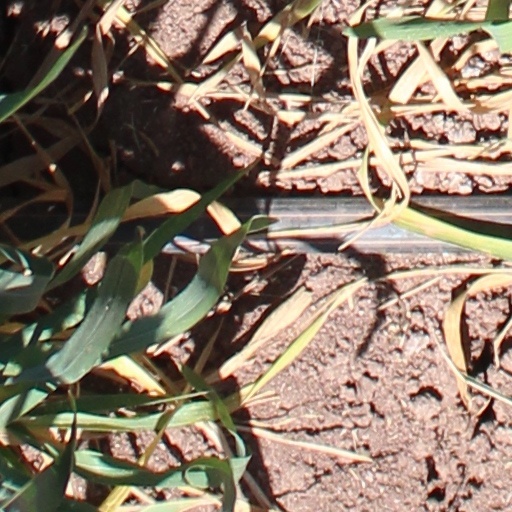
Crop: wheat